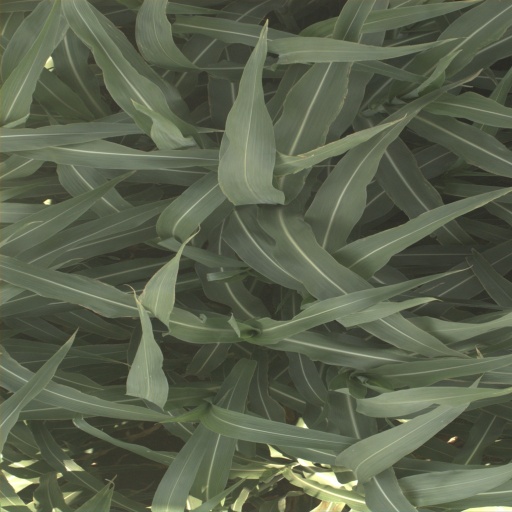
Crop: sorghum